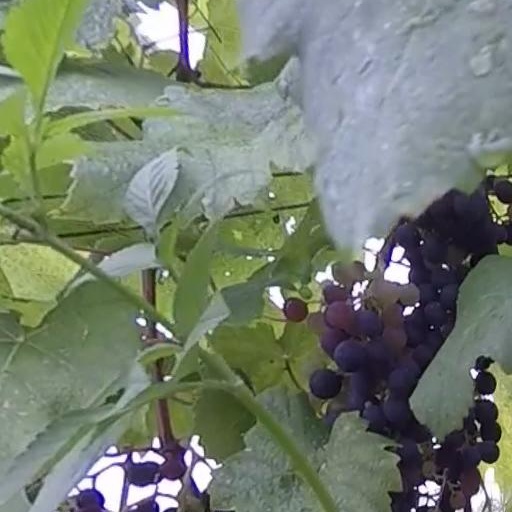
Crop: grape